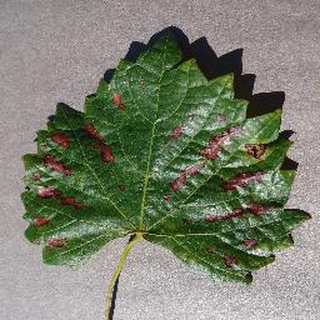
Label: grape_esca_black_measles